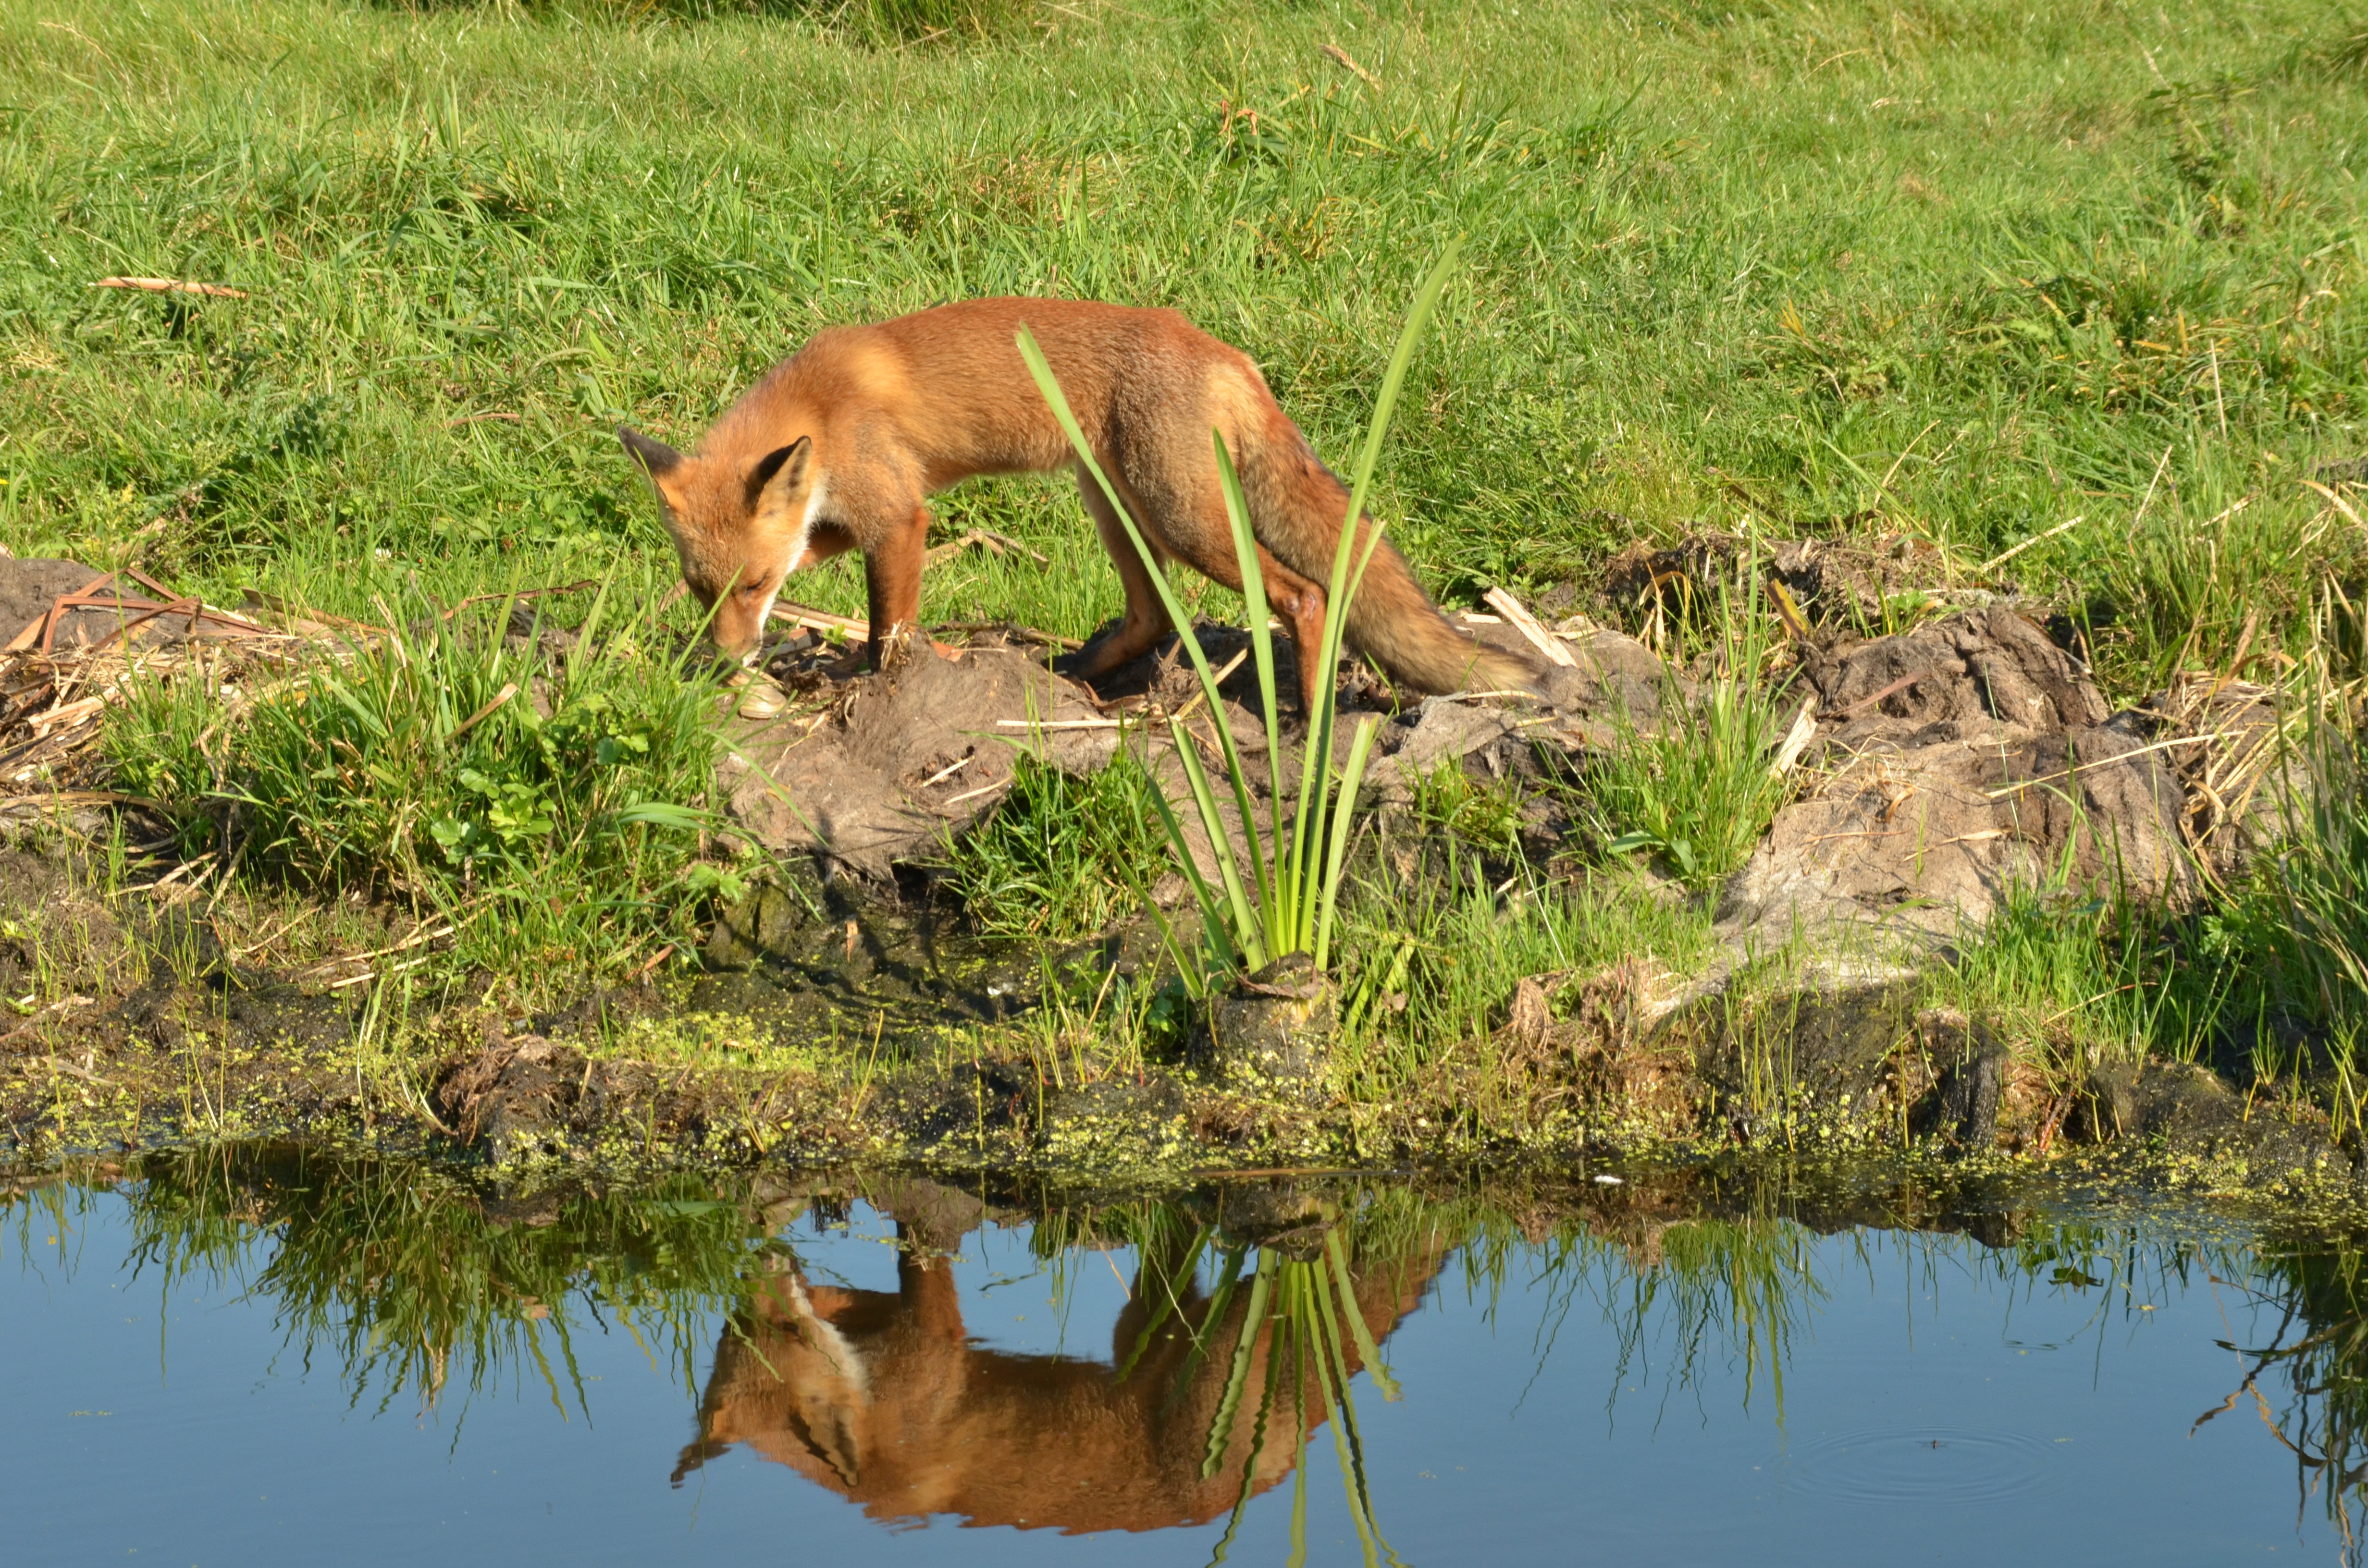
grass, wildlife, wild, grazing, mammal, fox, predator, fauna, savanna, netherlands, impala, ecosystem, naardermeer, dog like mammal